Tim Ole Naske

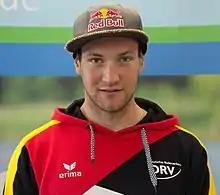
Naske in 2017

Tim Ole Naske (born 26 April 1996) is a German rower. He competed in the 2020 Tokyo Olympics and 2024 Paris Olympics in the mens quadruple sculls, placing 8th and 5th respectively.